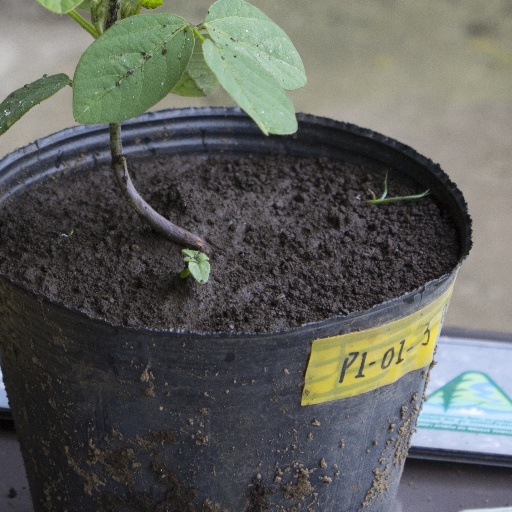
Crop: soybean